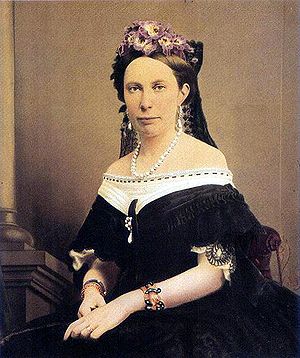
Louise af Nederlandene
Louise af Nederlandene var en nederlandsk prinsesse, der var dronning af Sverige og Norge fra 1859 til 1871 som ægtefælle til Kong Karl 15.